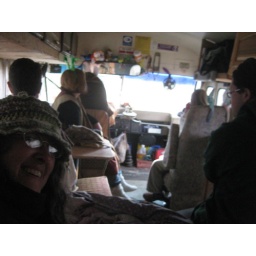
in the blue bus